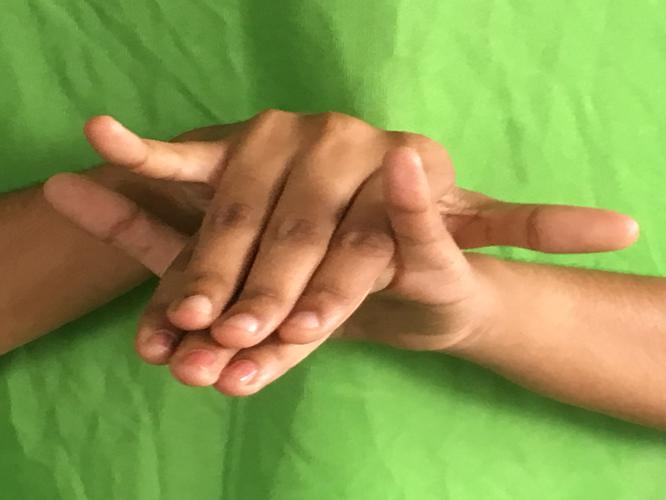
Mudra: Varaha
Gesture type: double_hand